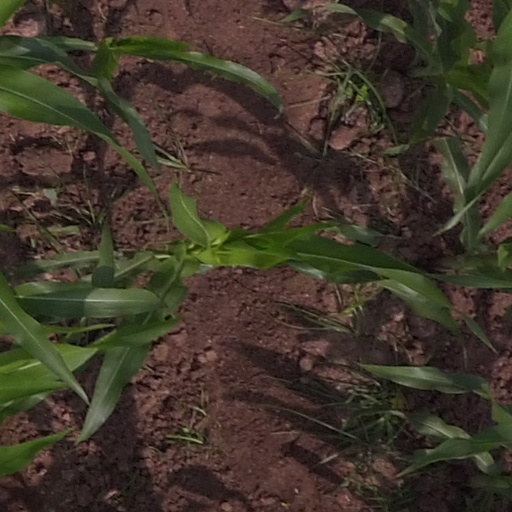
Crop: maize; corn